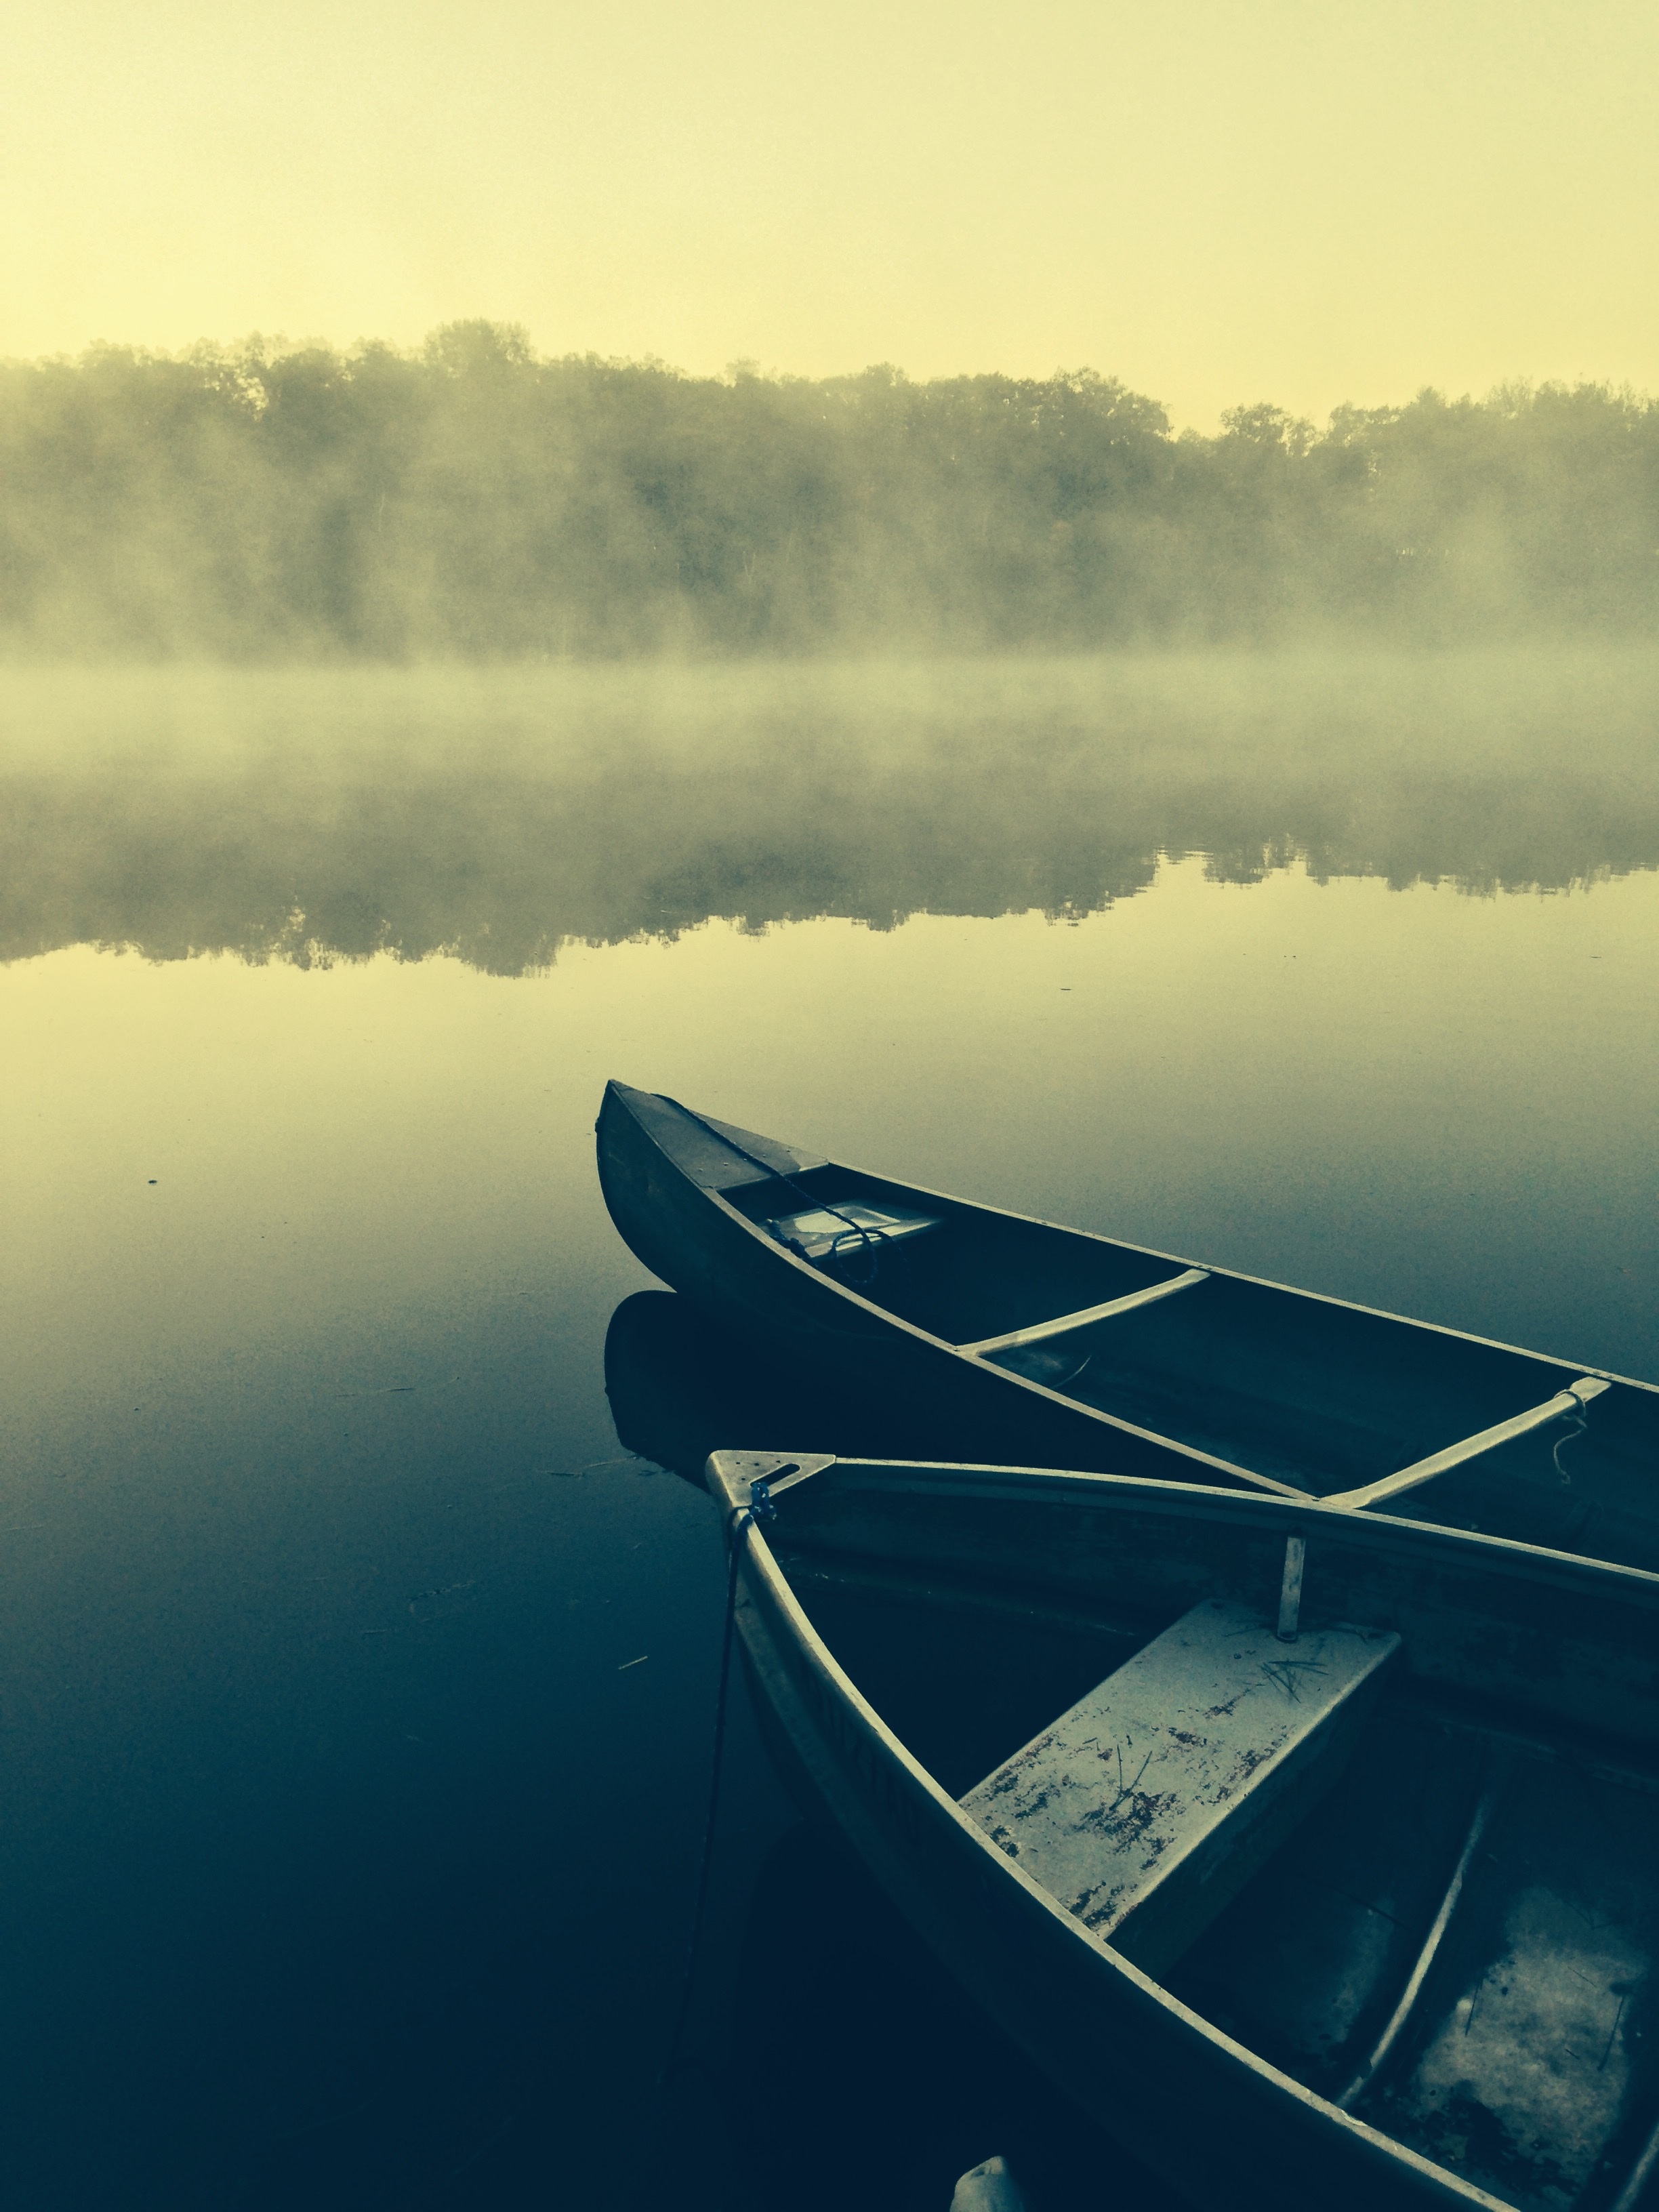
sea, tree, water, ocean, horizon, cloud, sky, fog, sunrise, sunset, boat, sunlight, morning, wave, lake, dawn, atmosphere, river, dusk, evening, reflection, vehicle, atmospheric phenomenon, atmosphere of earth